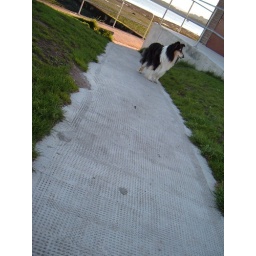
dog very interested in other dog on other side of road